Route nationale 41 (Madagascar)

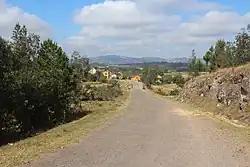
Madagascar RN41

Route nationale 41 ("RN 41") is a secondary highway in Madagascar of 41 km, running from Fandriana to the intersection with RN 7. It crosses the region of Amoron'i Mania.